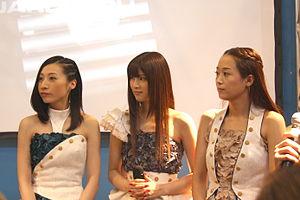
Le trio de J-Pop Kalafina lors du mini-évènement Japan In Motion de la Japan Expo 15ème impact, le 6 juillet 2014.
Kalafina est un trio Japonais formé en 2007 et produit par la compositrice Yuki Kajiura, originellement afin d'interpréter des musiques pour l'anime The Garden of Sinners.